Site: saxony
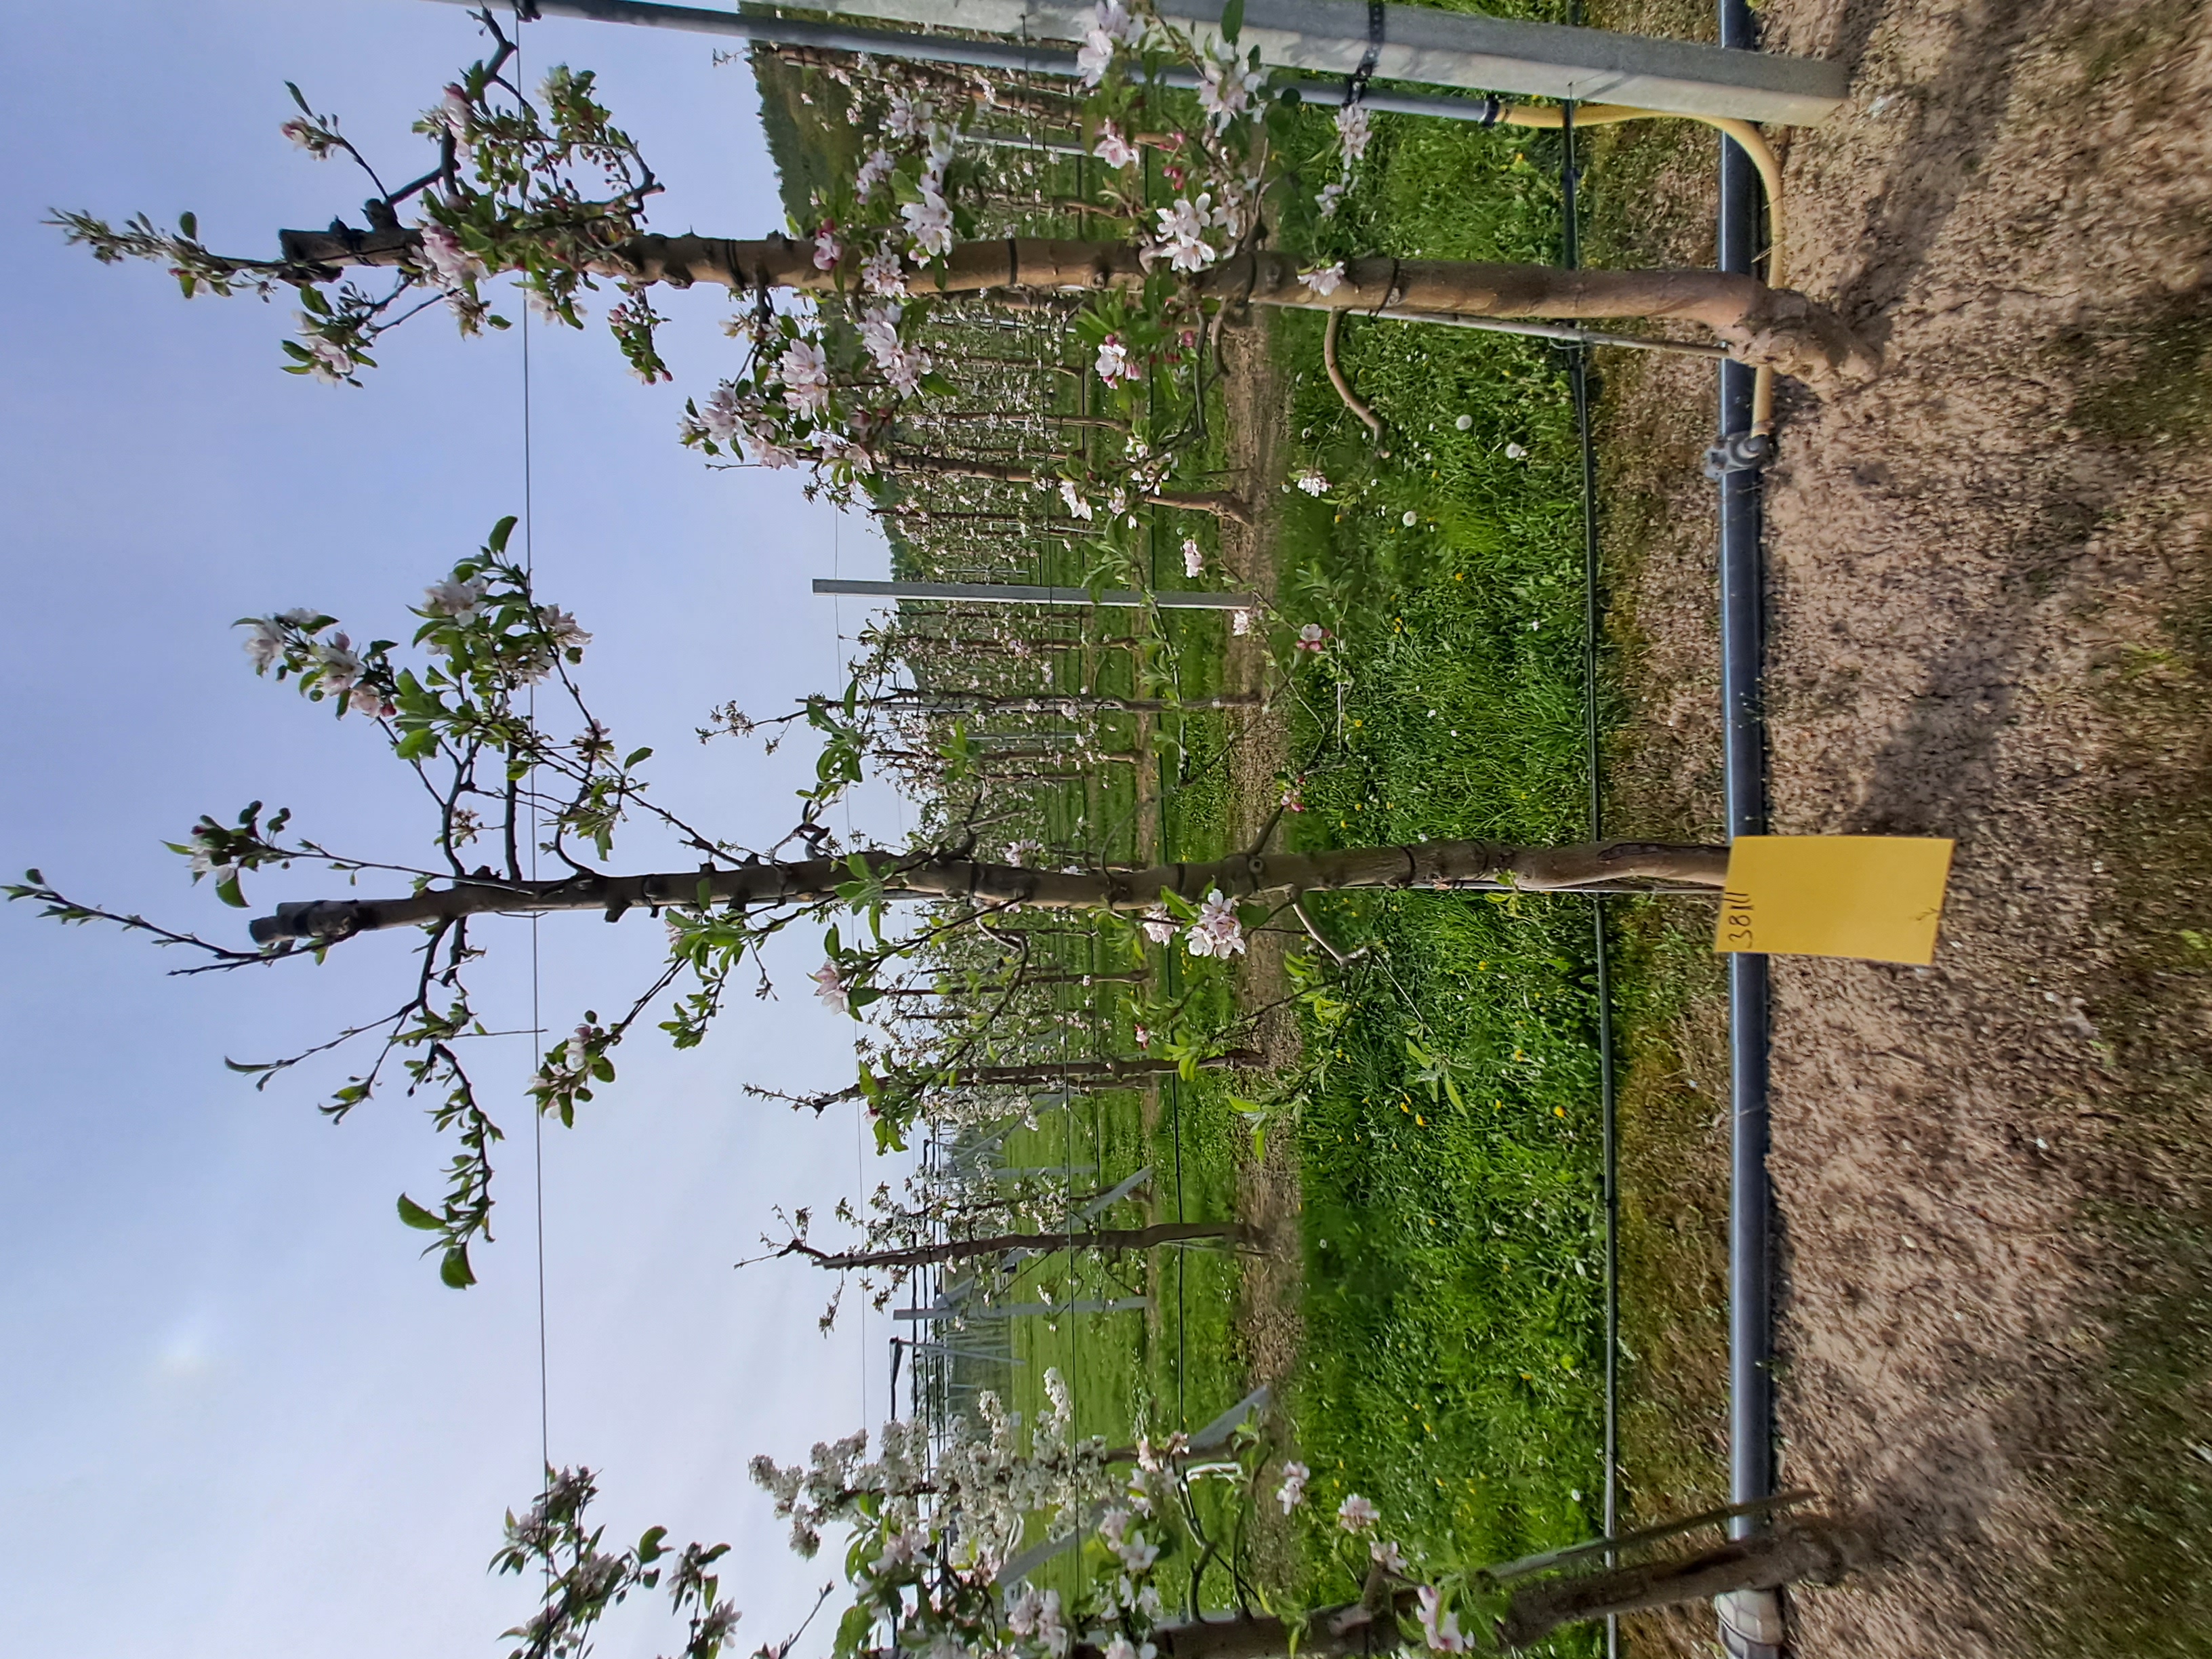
Growth stage (BBCH 65): Flowering